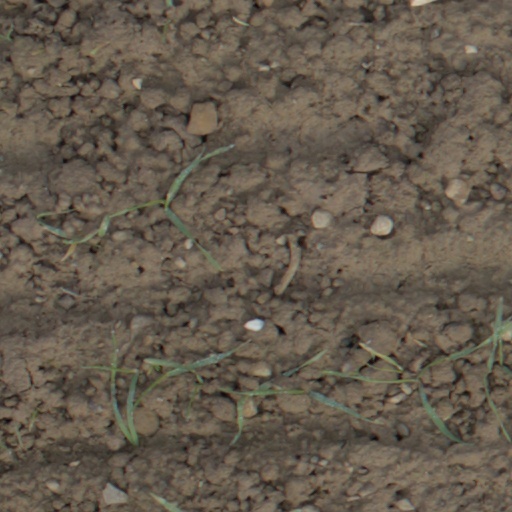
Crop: wheat